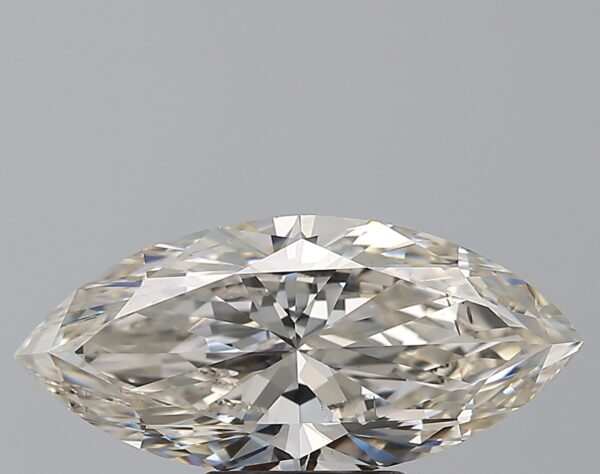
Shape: marquise
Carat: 3
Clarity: SI1
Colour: J
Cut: EX
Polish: EX
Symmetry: VG
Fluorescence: N
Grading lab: GIA
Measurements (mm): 15.56 x 7.18 x 4.34